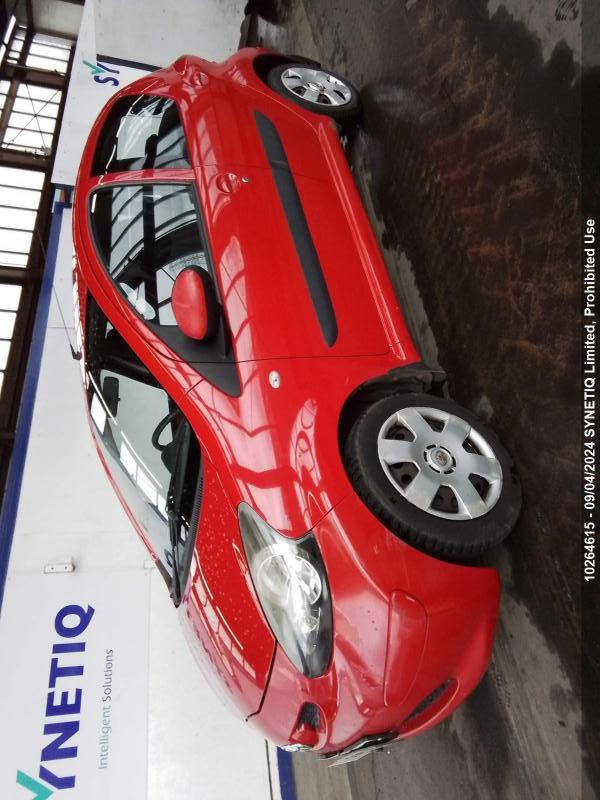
Aucun dommage détecté.
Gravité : aucun